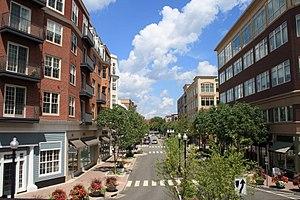
West Hartford est une ville située dans le comté de Hartford, dans l'État du Connecticut. Lors du recensement de 2010, sa population s’élevait à 63 268 habitants.